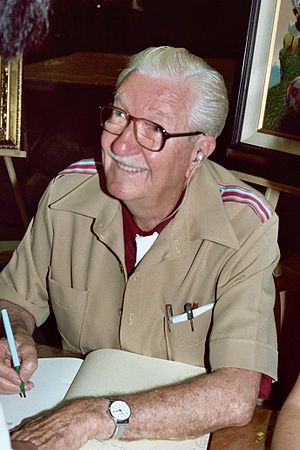
Disney-tegneserier af Carl Barks
Carl Barks(1901 - 2000), til San Diego Comic-Con i 1982.
Carl Barks var en amerikansk Disney Studio-illustrator og tegneserietegner. Det høje kvalitetsniveau af hans historier og tegninger medførte at han blev tildelt kælenavnene 'The Duck Man' og 'The Good Duck Artist'.